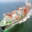
Label: ship